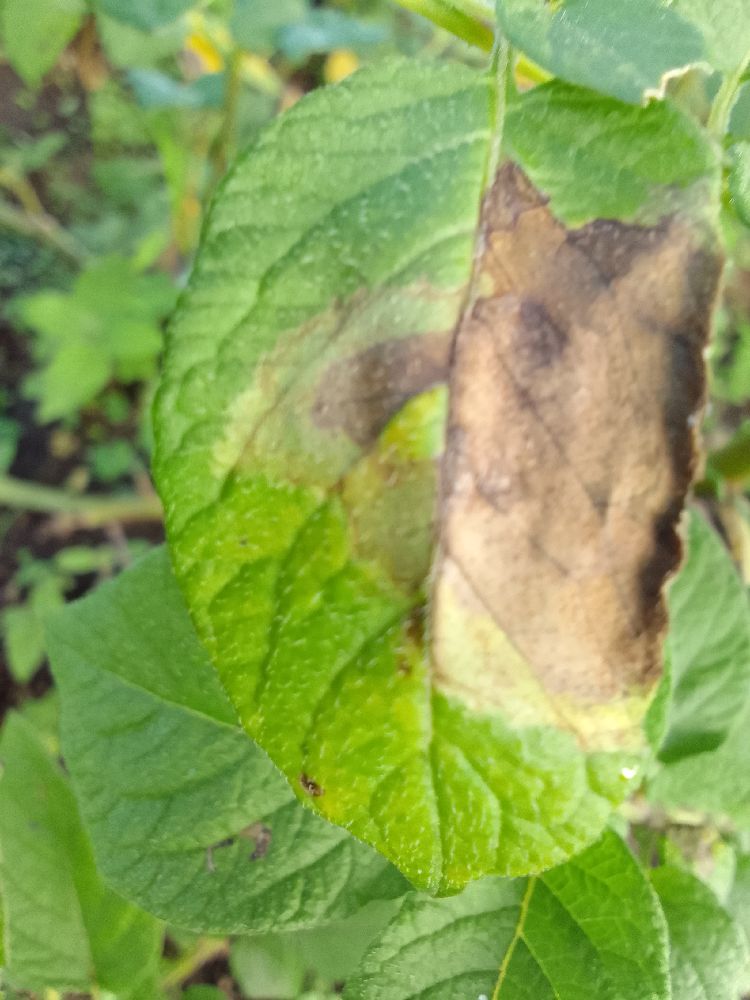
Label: Late blight